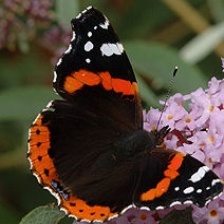
Species: RED ADMIRAL
Butterfly family (ImageNet category): admiral